David Walker (abolitionist)

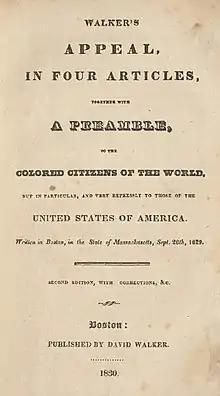
Title page of the 2nd edition of Walker's "Appeal...to the Colored Citizens of the World"

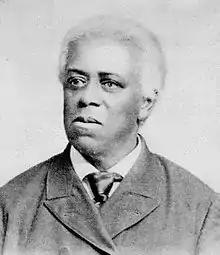
Edward G. Walker (1830–1901), son of David Walker, one of the first two black men elected to the Massachusetts State Legislature

In September 1829, Walker published his appeal to African Americans, entitled "Walker's Appeal, in Four Articles; Together with a Preamble, to the Colored Citizens of the World, but in Particular, and Very Expressly, to Those of the United States of America, Written in Boston, State of Massachusetts, September 28, 1829." The first edition is quite rare; a second and then a third edition appeared in 1830. Walker's second edition, of 1830, expressed his views even more strongly than the first edition. Walker appealed to his readers to take an active role in fighting their oppression, regardless of the risk, and to press white Americans to realize that slavery was morally and religiously repugnant.